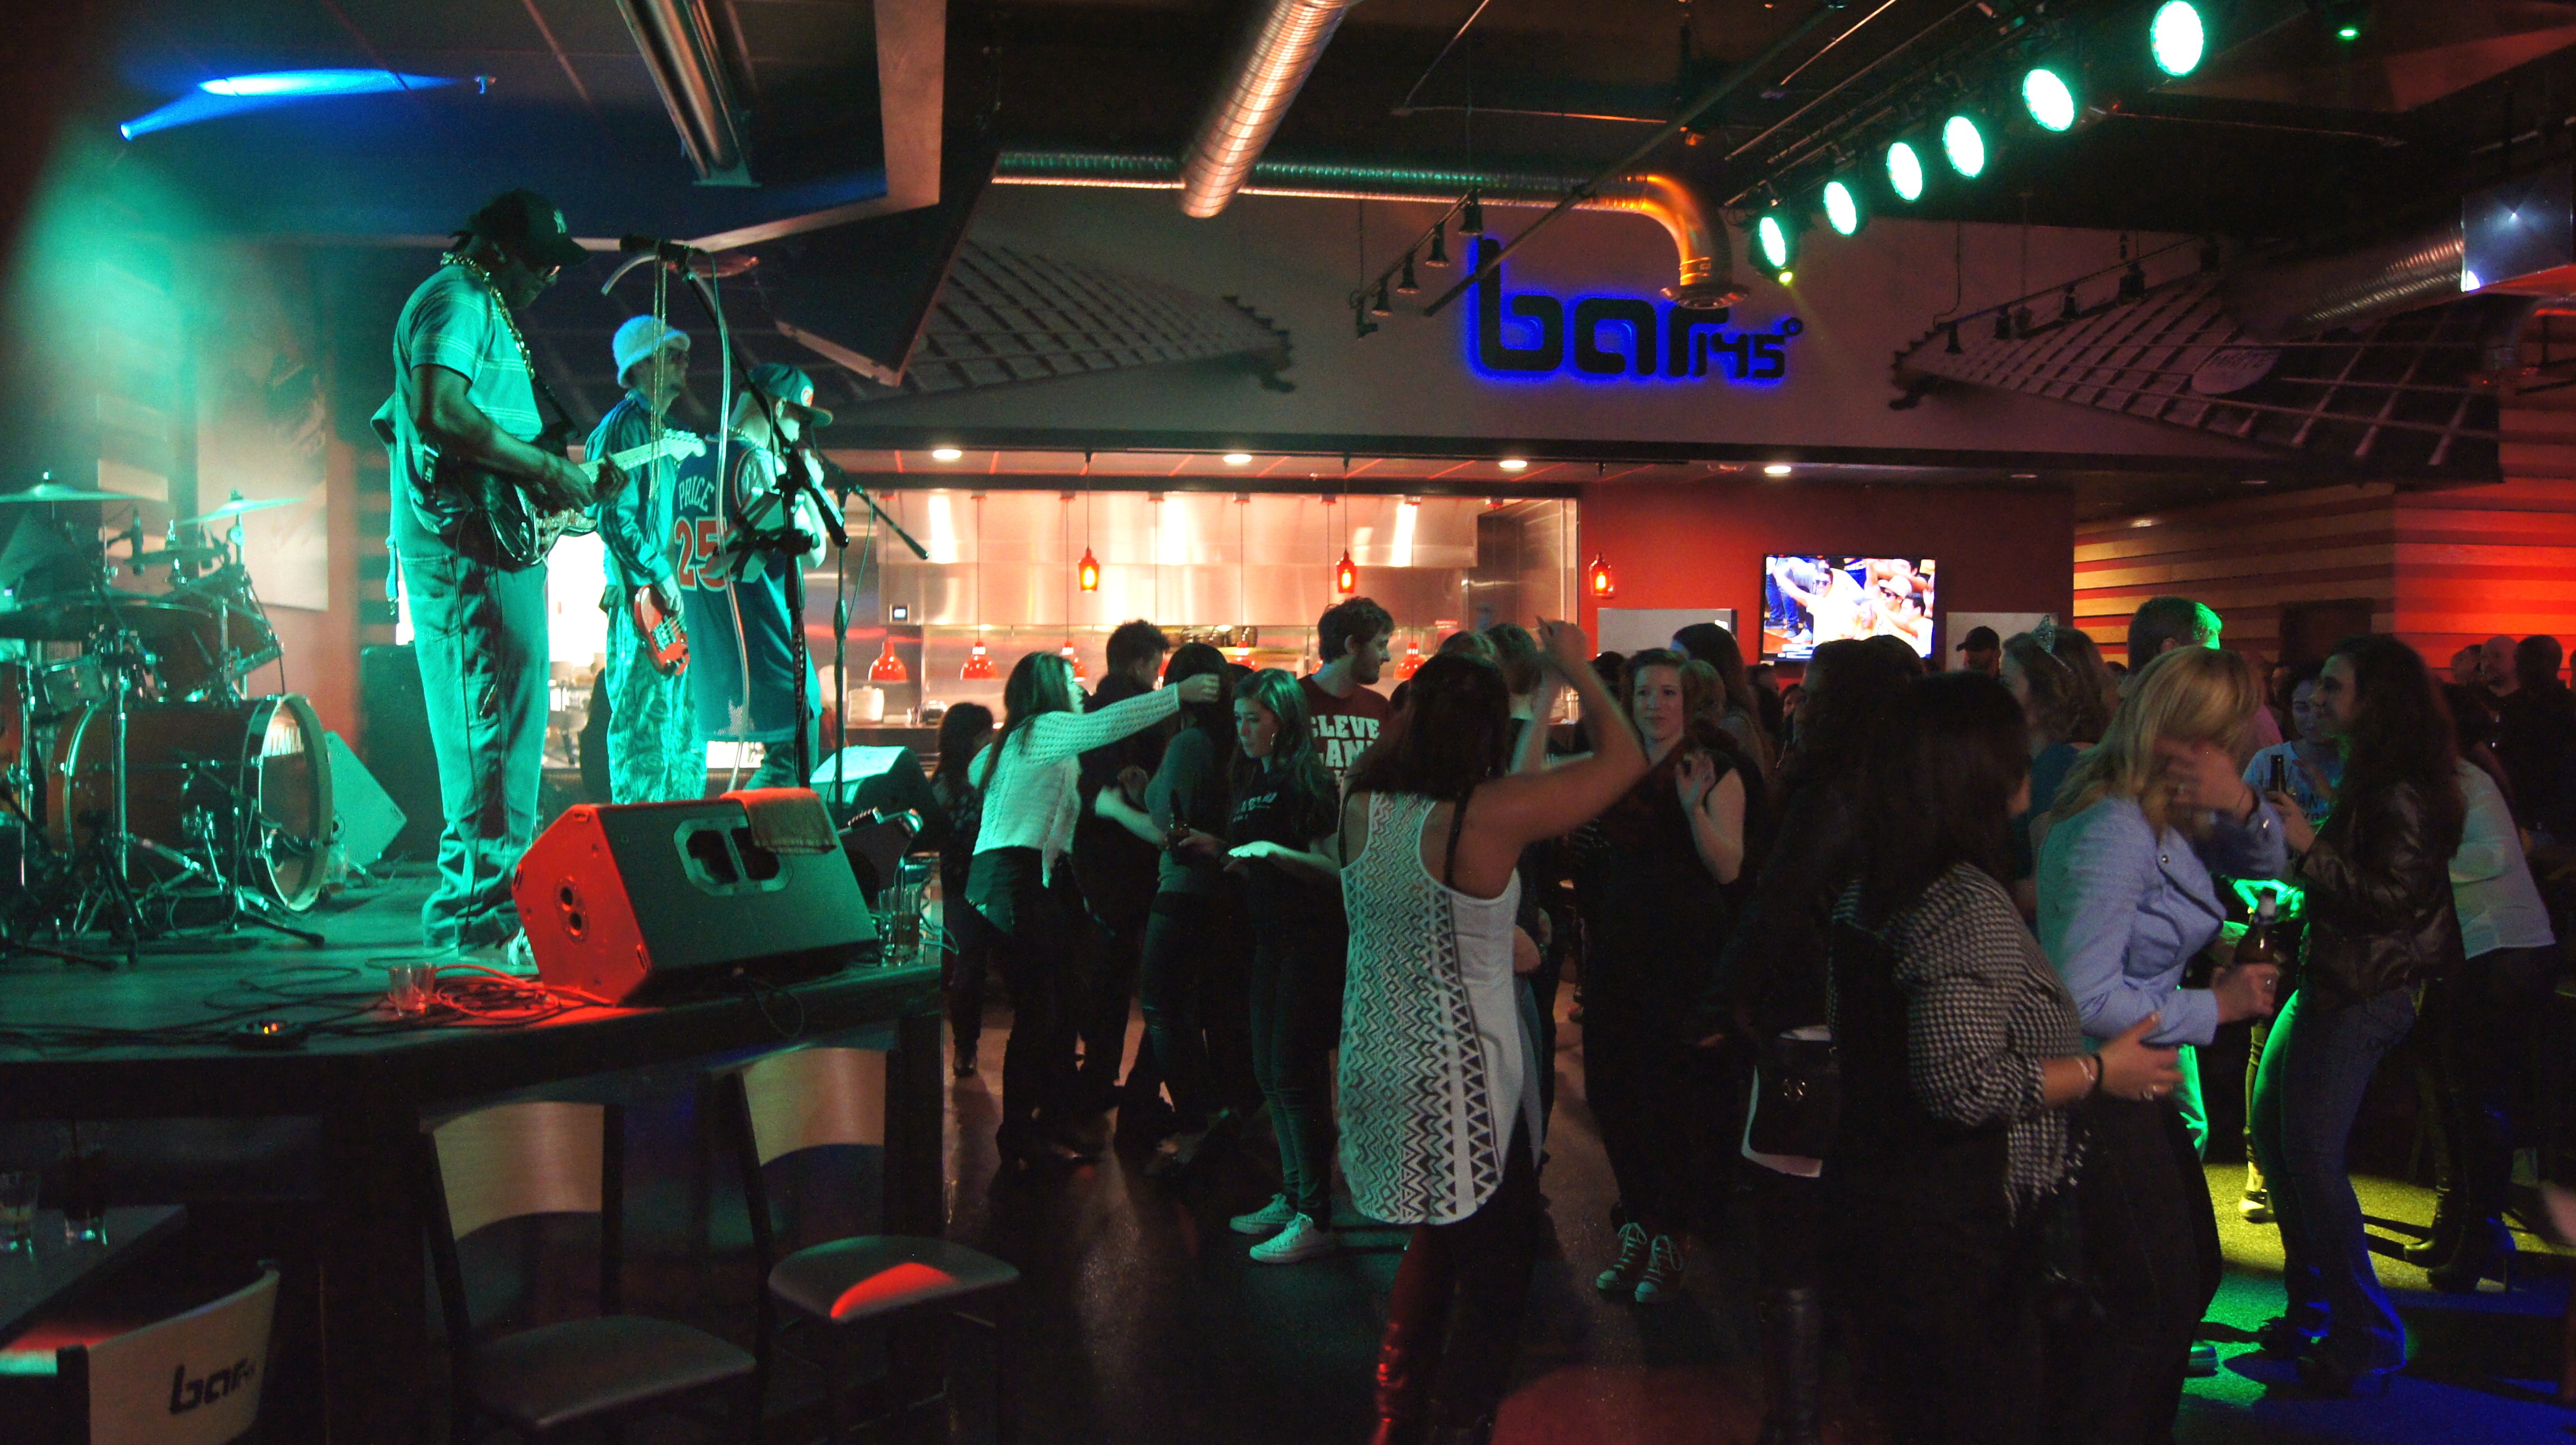
music, group, people, play, bar, concert, singer, band, live, show, instrument, club, playing, musician, stage, pop, fun, musical, performance, sound, entertainment, disco, nightclub